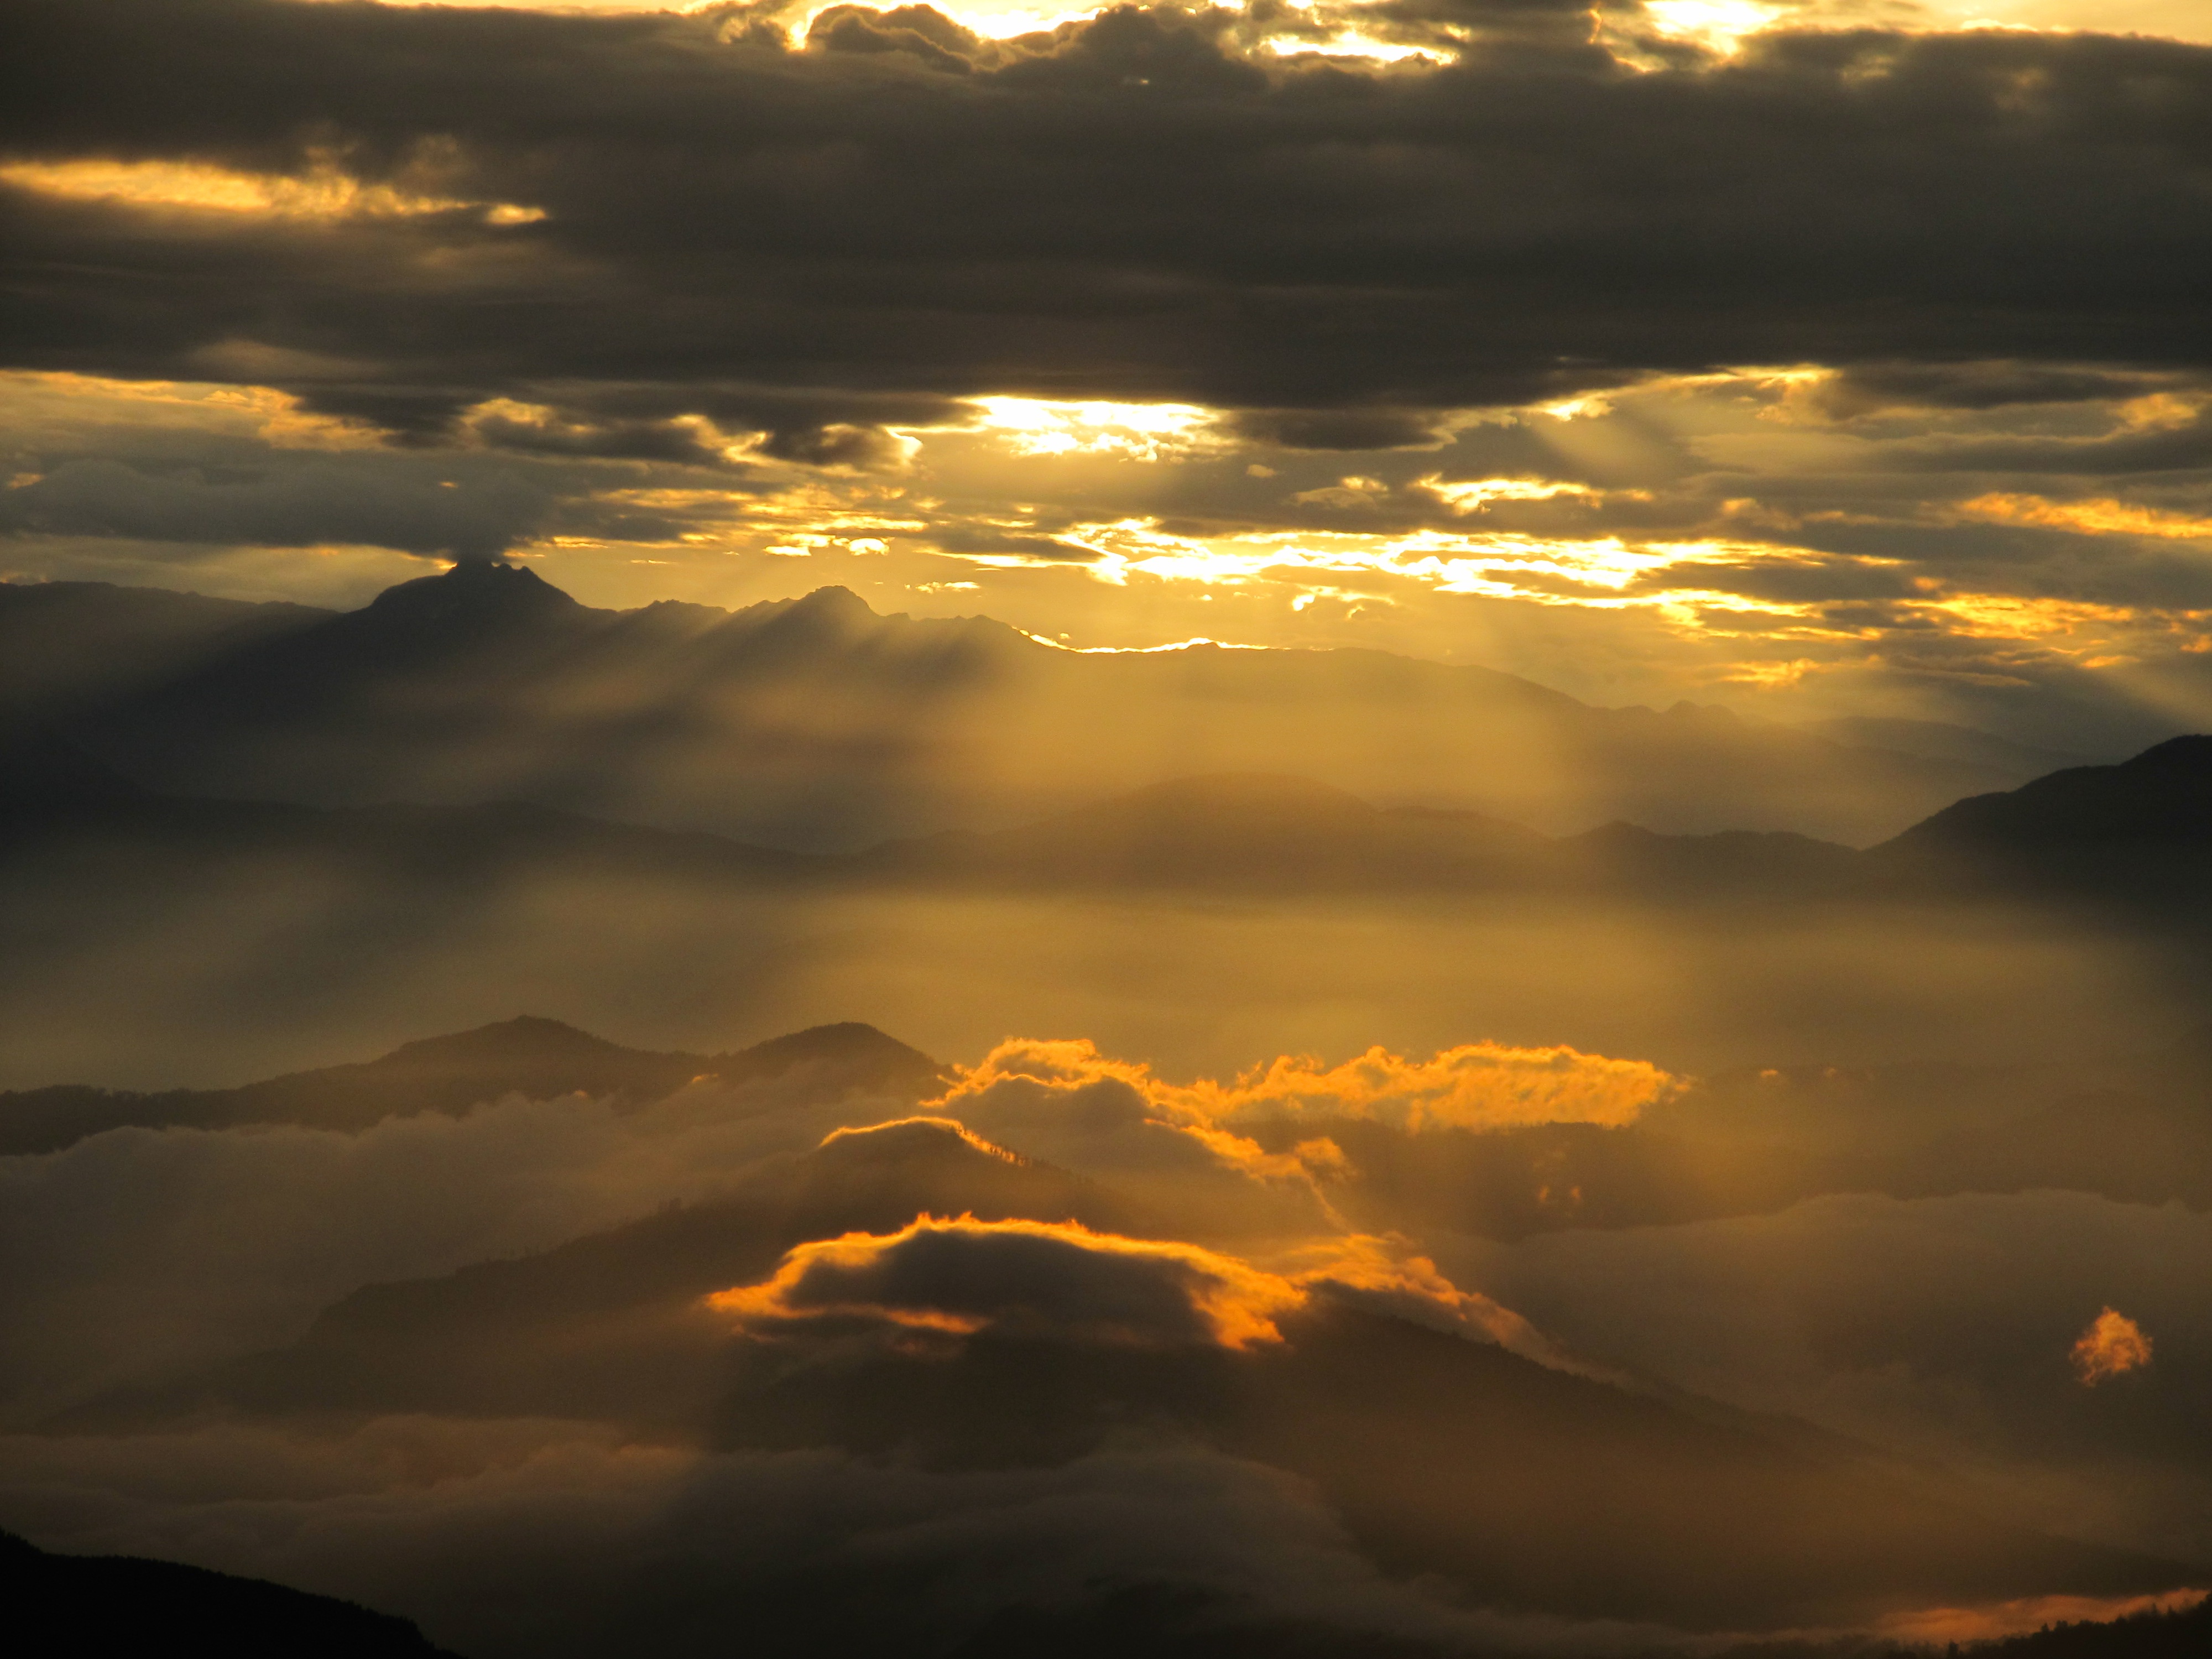
nature, horizon, light, cloud, sky, sunshine, sun, sunrise, sunset, sunlight, morning, dawn, atmosphere, dusk, evening, reflection, clouds, dream, afterglow, sun rays, orange sky, meteorological phenomenon, red sky at morning